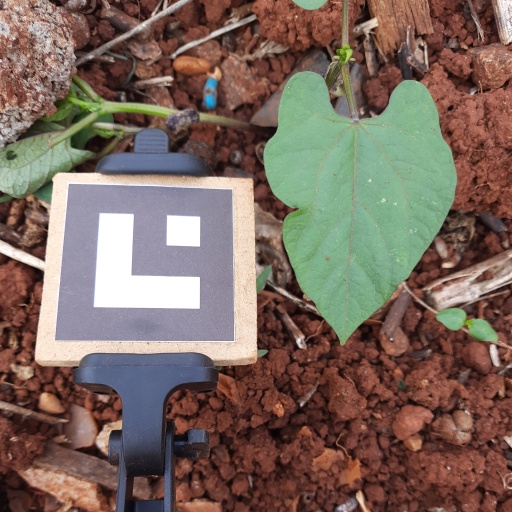
Observations: wavy surface, no eating holes, with soild dust, under shade